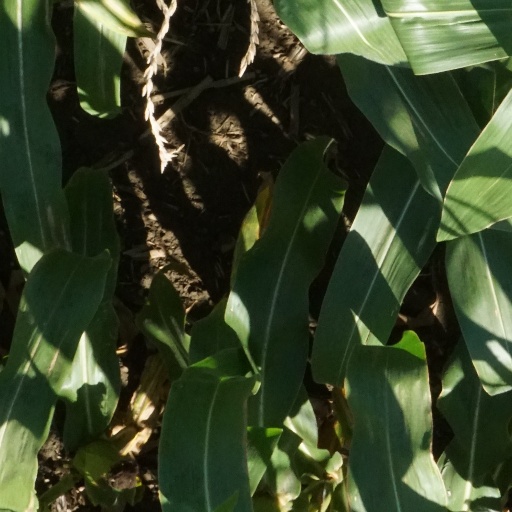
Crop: maize; corn